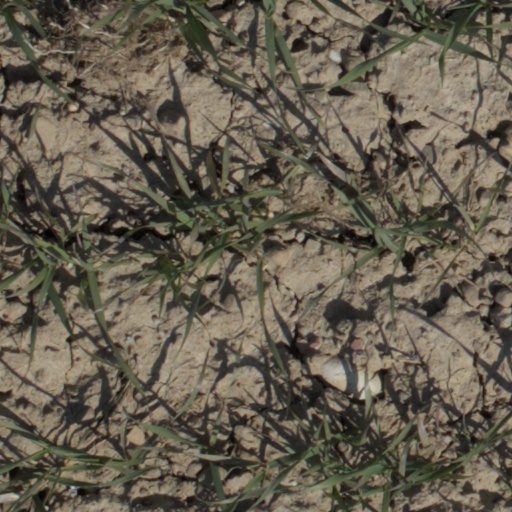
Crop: wheat